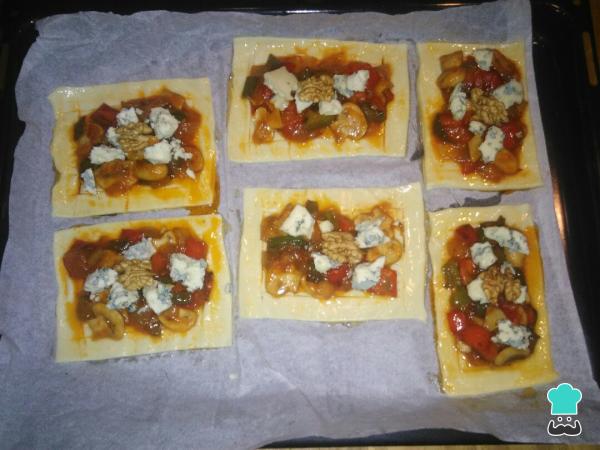
Ahora vamos a preparar las porciones de hojaldre con queso azul, nueces y verduras. Con ayuda de un cuchillo cortamos porciones de la lámina de hojaldre de unos 8x12 centimetros y seguidamente les hacemos una marca como a un centímetro del borde, tal y como se muestra en la foto. Y con un tenedor pinchamos el interior para que suba menos que el borde. Terminamos pintando con el huevo batido, el mismo borde. Ahora colocamos la cantidad que creamos conveniente del pisto de verduras que teníamos reservado en el interior del hojaldre, respetando los bordes. Colocamos unas porciones de queso azul en cada hojaldre y rematamos con media nuez.